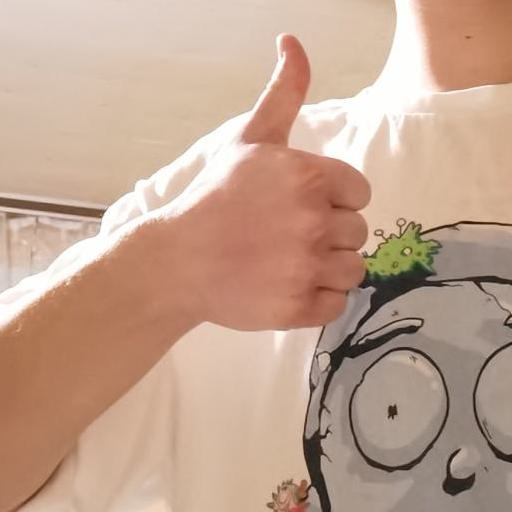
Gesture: like